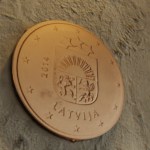
Coin value: 5cents
Country: lv
Edition: standard